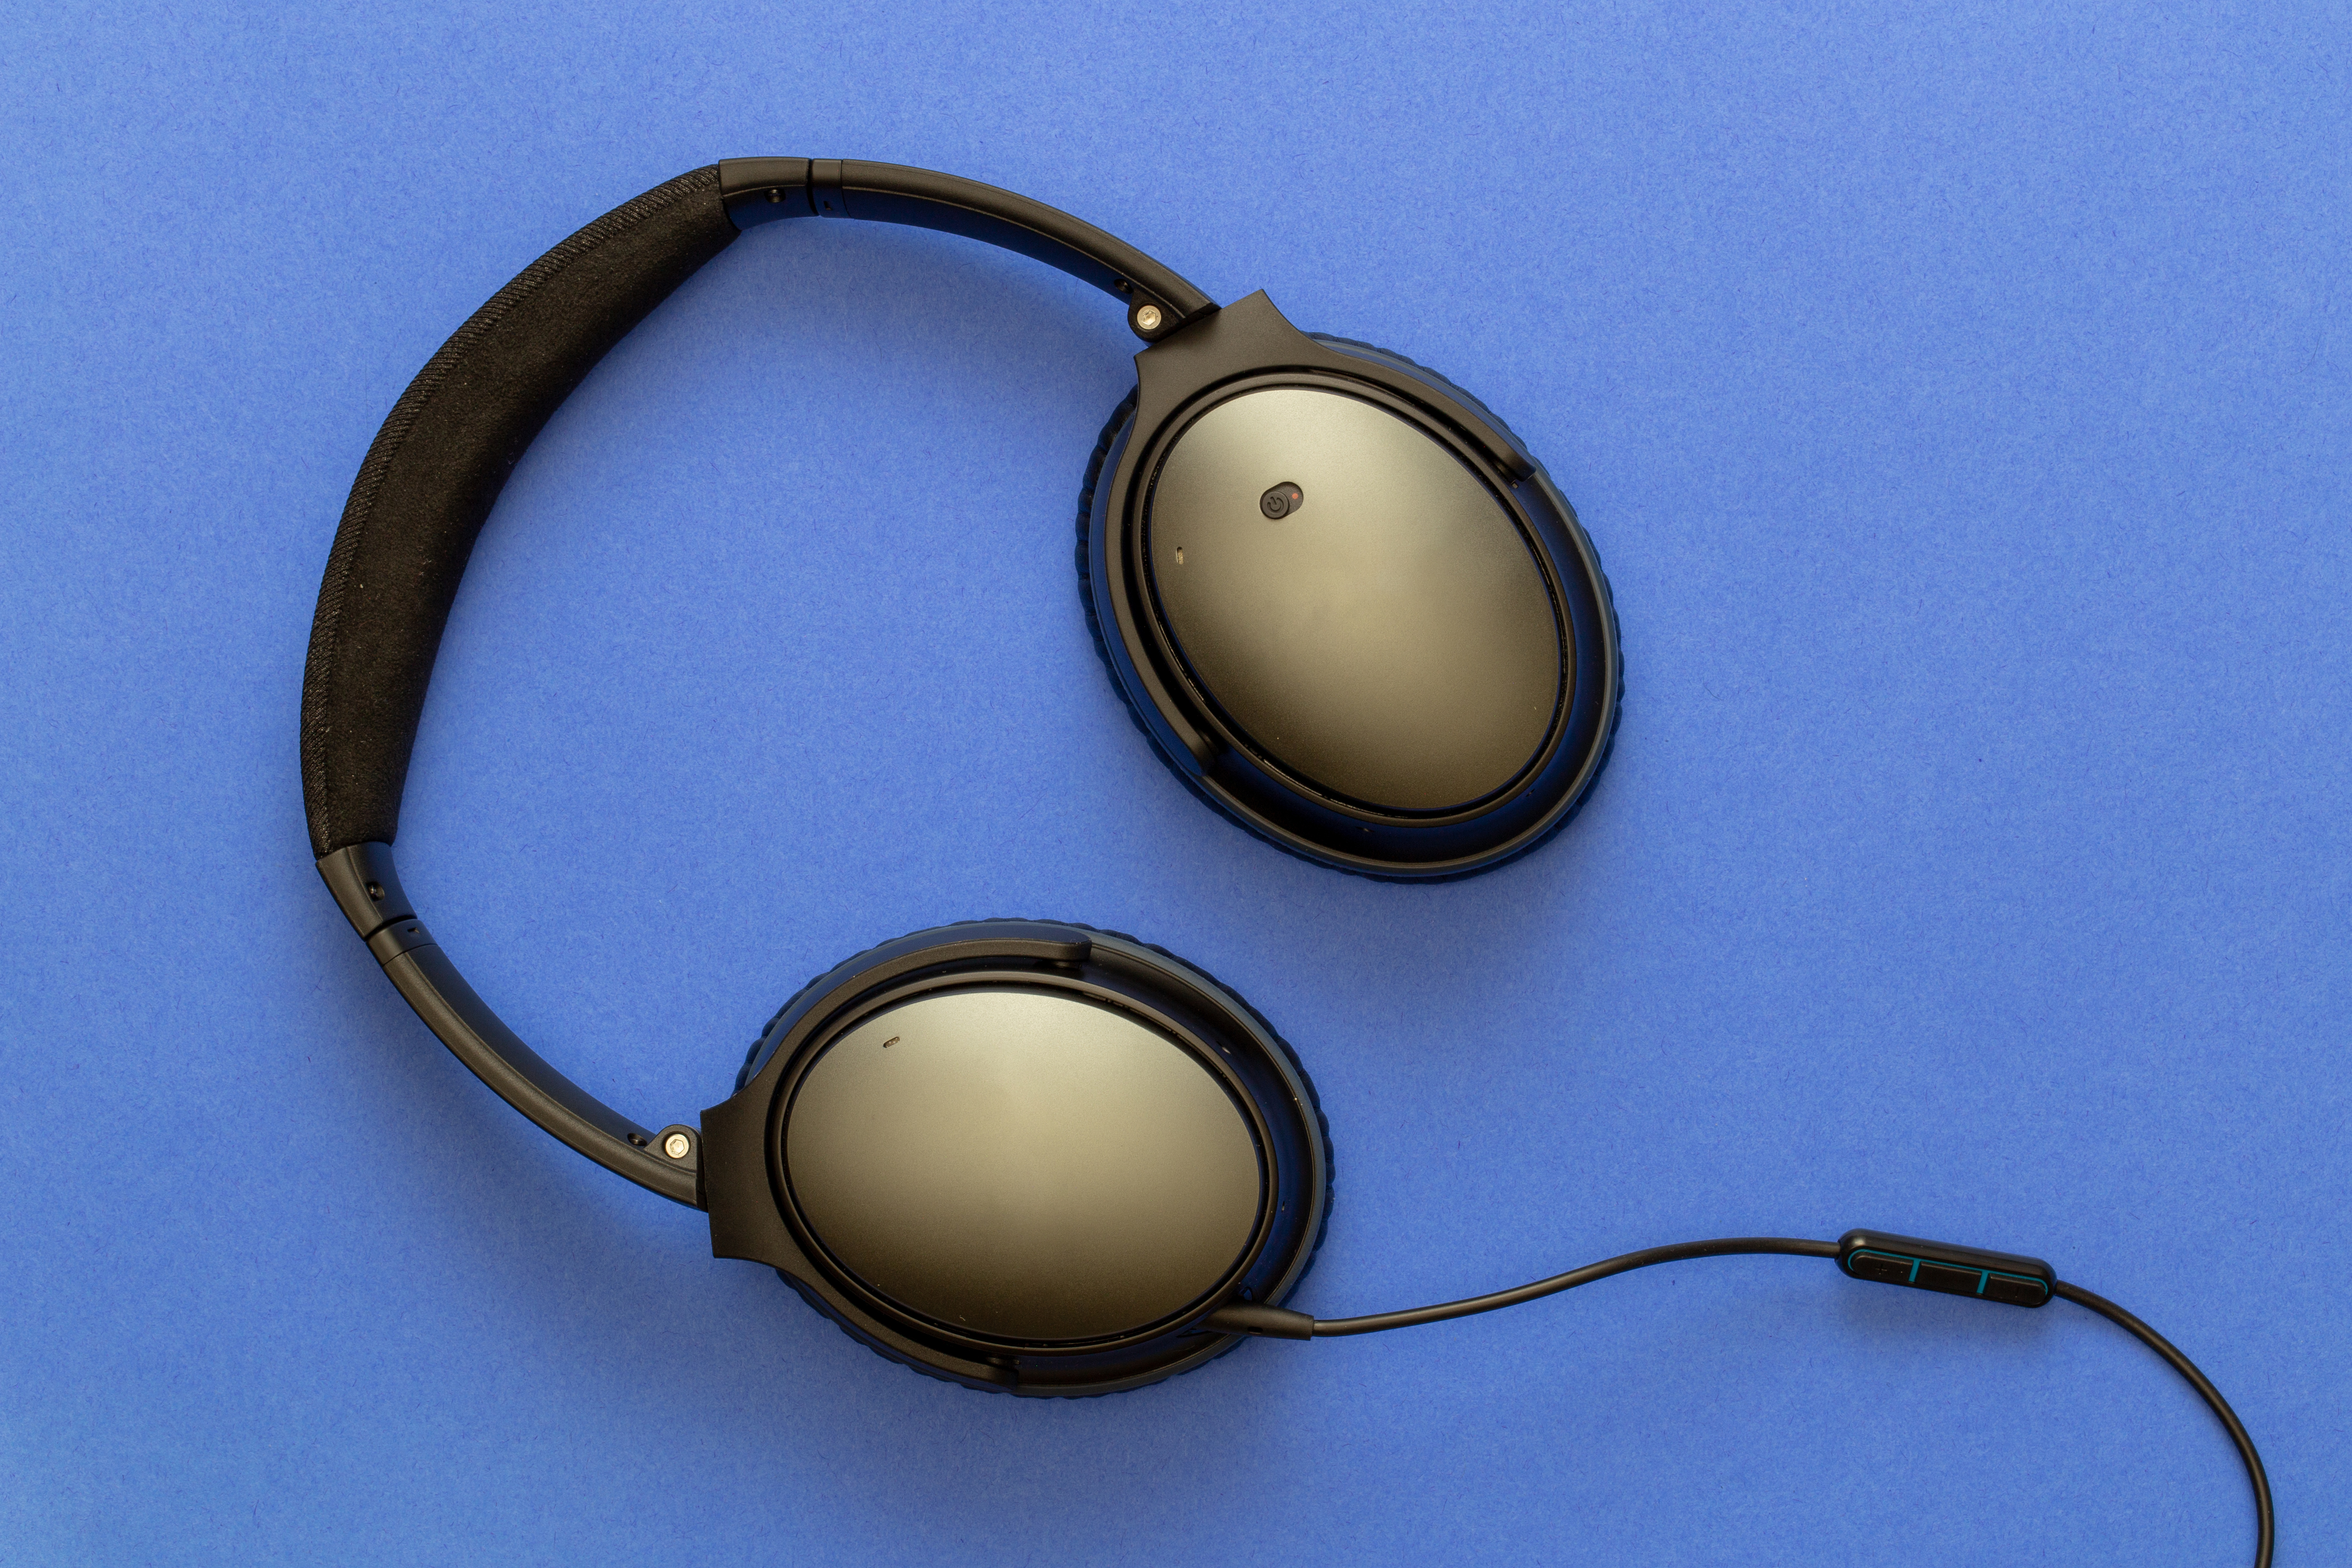
body jewelry, audio equipment, peripheral, gadget, jewellery, gas, electric blue, electronic device, headphones, circle, font, metal, jewelry making, fashion accessory, art, earrings, natural material, still life photography, cable, eyewear, wire, output device